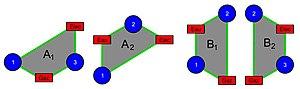
Comment utiliser le théorème de Jordan pour résoudre l'énigme des trois maisons (5).
L'énigme des trois maisons, aussi appelée l'énigme de l'eau, du gaz et de l'électricité, est un jeu mathématique dont l'analyse utilise un théorème de topologie ou de théorie des graphes. Ce problème n'a pas de solution. Georges Perec le cite en 1978 dans son livre Je me souviens : Je me souviens des heures que j'ai passées, en classe de troisième, je crois, à essayer d'alimenter en eau, gaz et électricité, trois maisons, sans que les tuyaux se croisent.